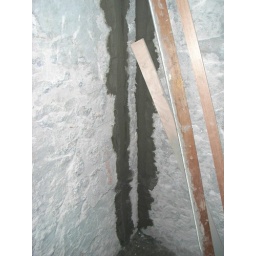
cement was pasted to wall in kitchen